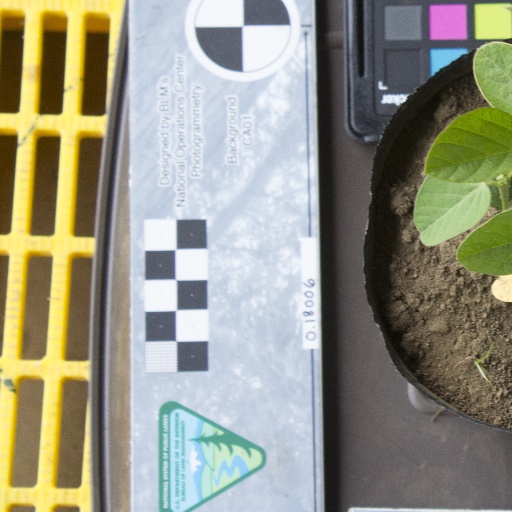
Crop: soybean